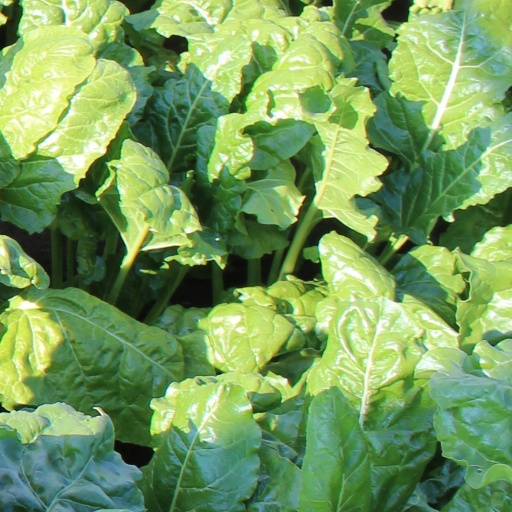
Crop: sugar beet